Jakub Auguston

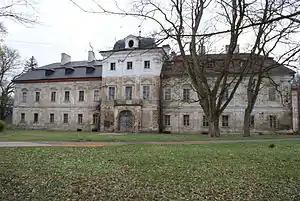
Dolní Lukavice Castle

Giacomo Agustoni was born in Rome between 1665 and 1670 (some sources specify that it was in 1665 or 1670, others state 1668) He was member of a branched family of Italian bricklayers and builders active in Bohemia from the first half of the 17th century. He was the nephew of the builder Jakub Auguston Sr., who lived in Plzeň from 1661. His uncle invited him to Plzeň and from then on Giacomo Agustoni was known as Jakub Auguston Jr.